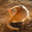
Label: cat